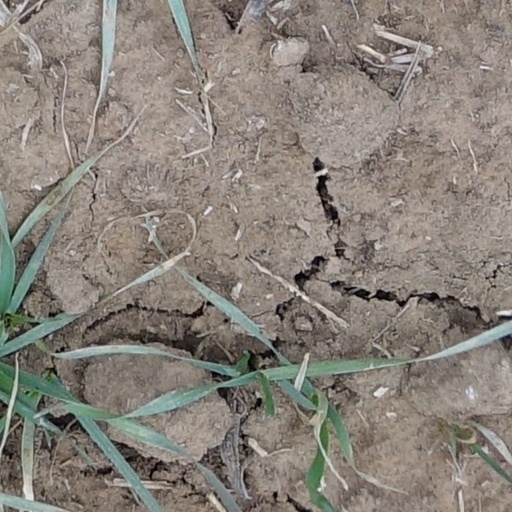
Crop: wheat